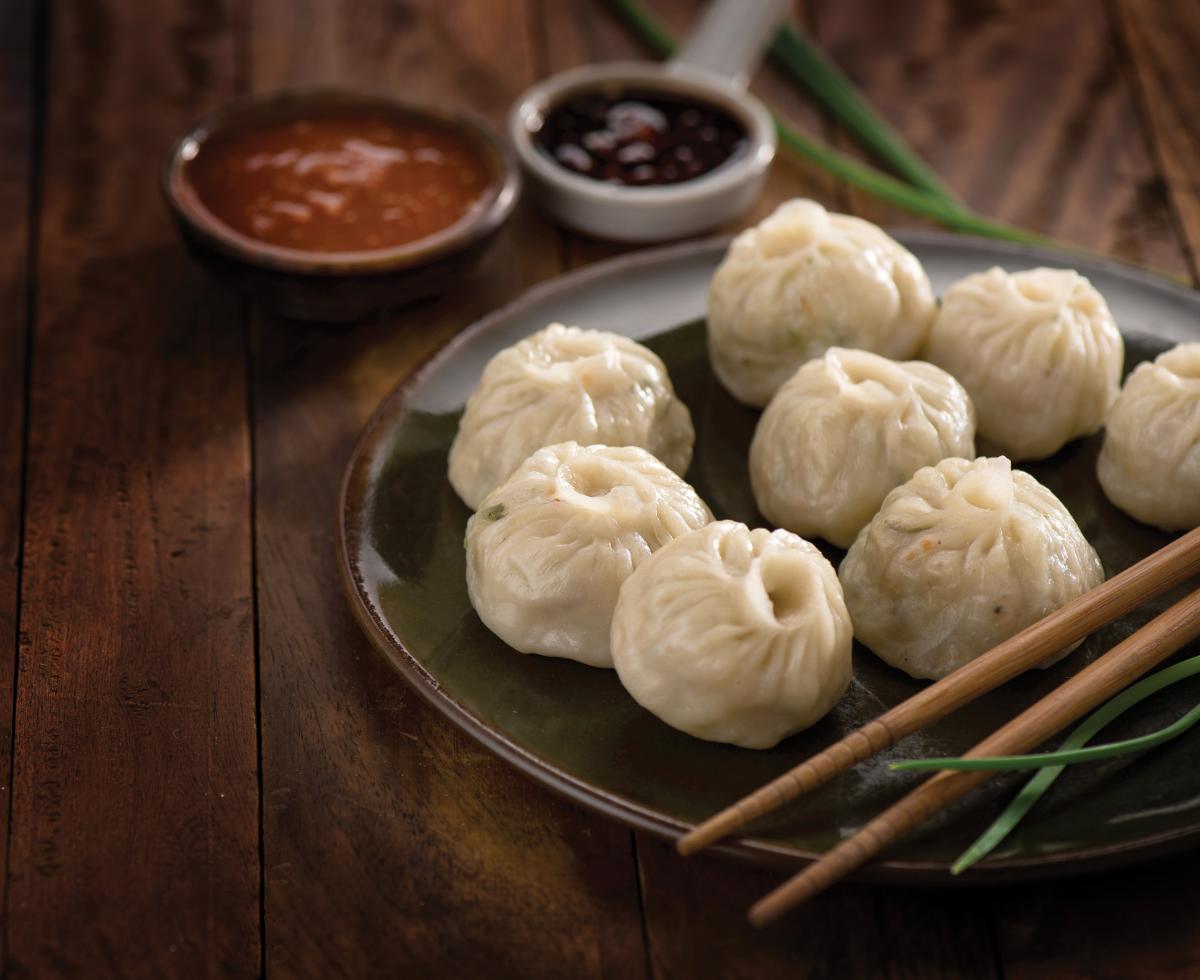
Dish: momos